John Stewart Bragdon

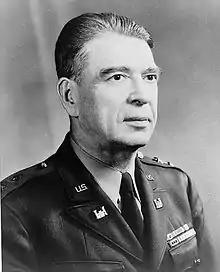

John Stewart Bragdon (May 21, 1893 – January 7, 1964), was a major general in the United States Army.